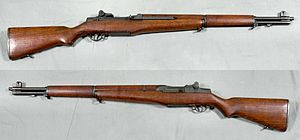
M1 Garand
"""The rifle that won the war""